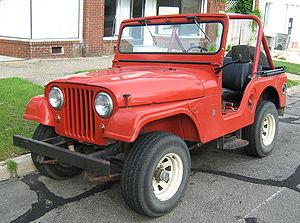
La Jeep CJ est un véhicule tout-terrain fabriqué par le constructeur automobile américain Willys-Overland à partir de 1944. C'est la version civile du fameux véhicule militaire utilisé durant la Seconde Guerre mondiale : la Willys MB. La marque a ensuite été rebaptisée Jeep.